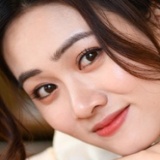
diễn viên Trúc Mây